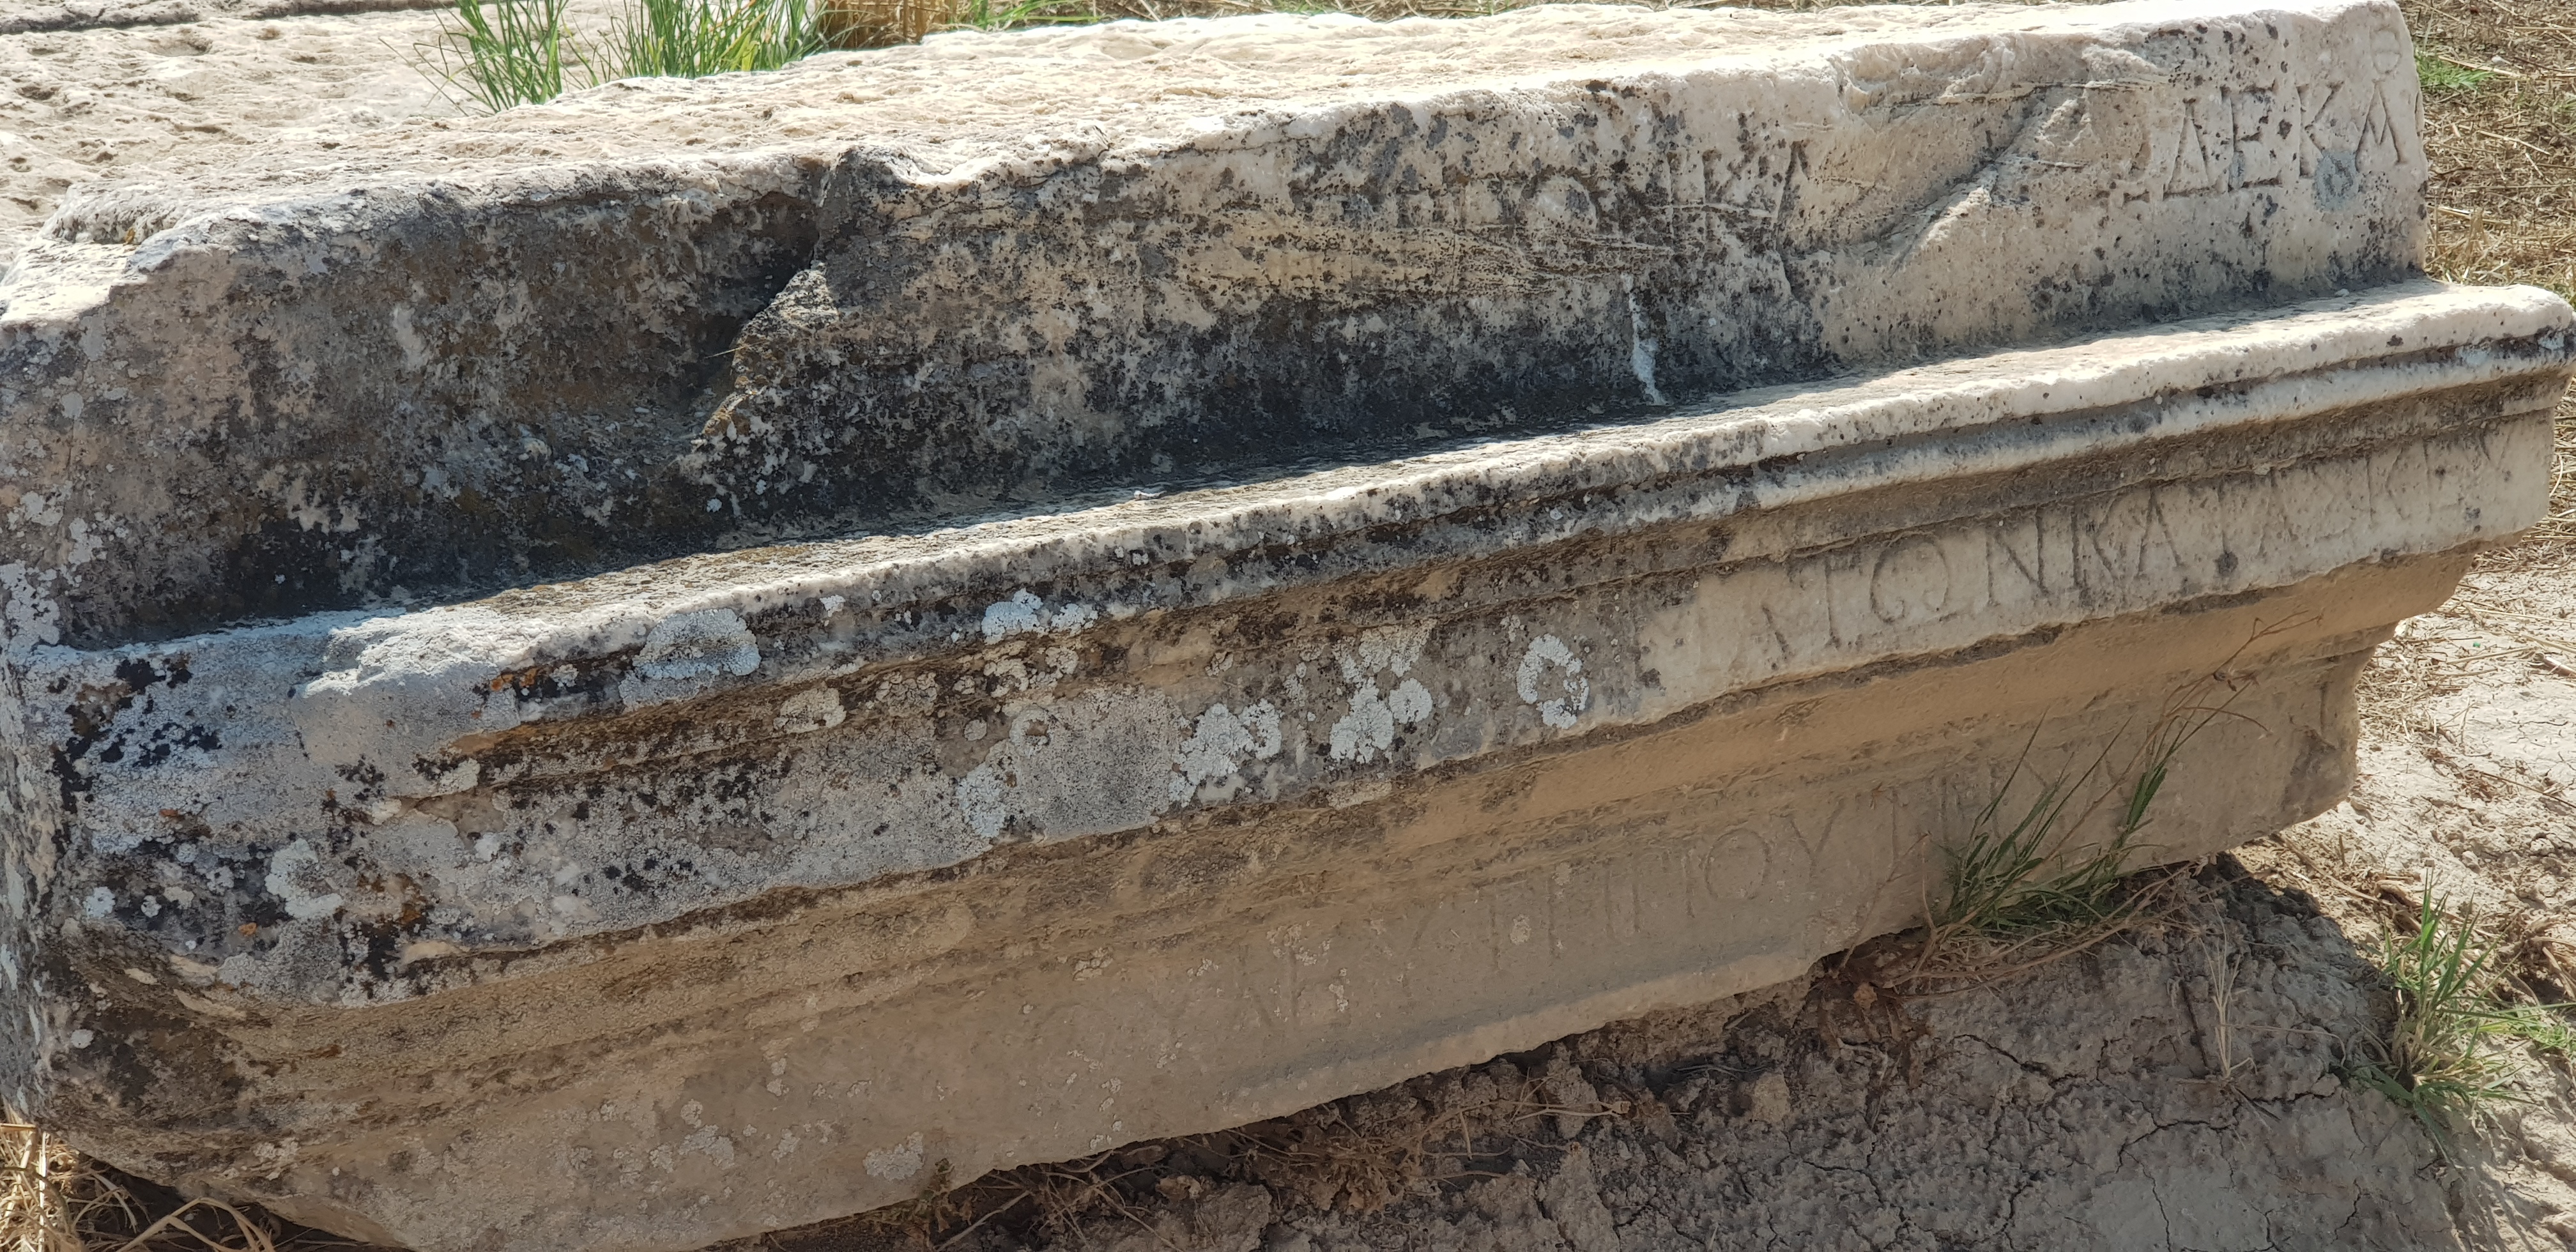
natural, bedrock, plant, font, cemetery, stone wall, grave, groundcover, brick, composite material, brickwork, archaeological site, concrete, limestone, headstone, geology, ancient history, wood, soil, outcrop, history, artifact, building material, rock, art, carving, stone carving, historic site, rectangle, granite, grass, landscape, curb, memorial, cement